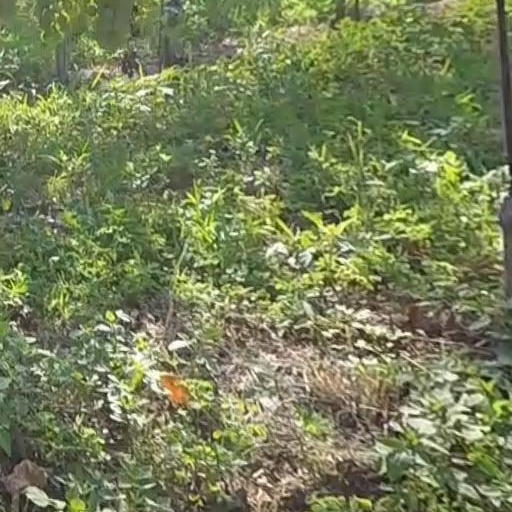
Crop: grape